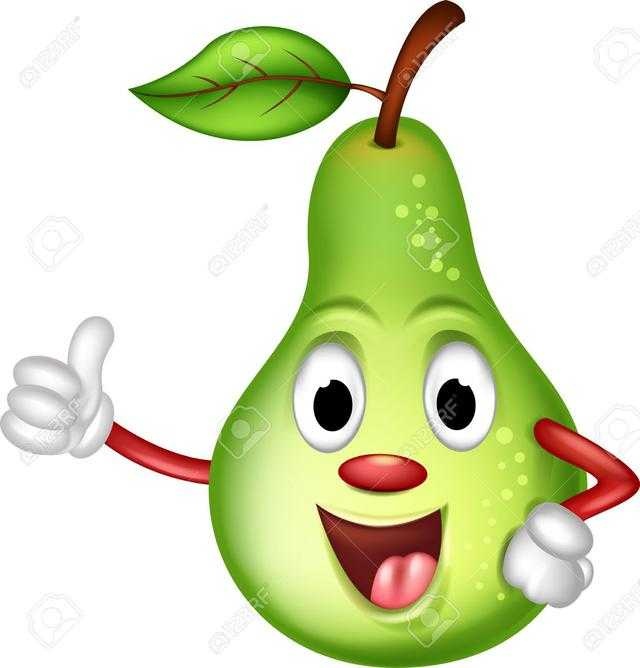
Label: Pear